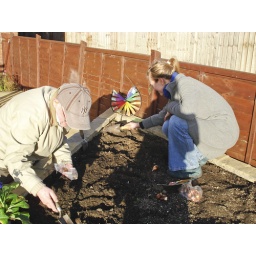
Residents from Harton Grange Care Home working alongside the Outreach Team to plant flowers in their garden.